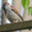
Label: bird